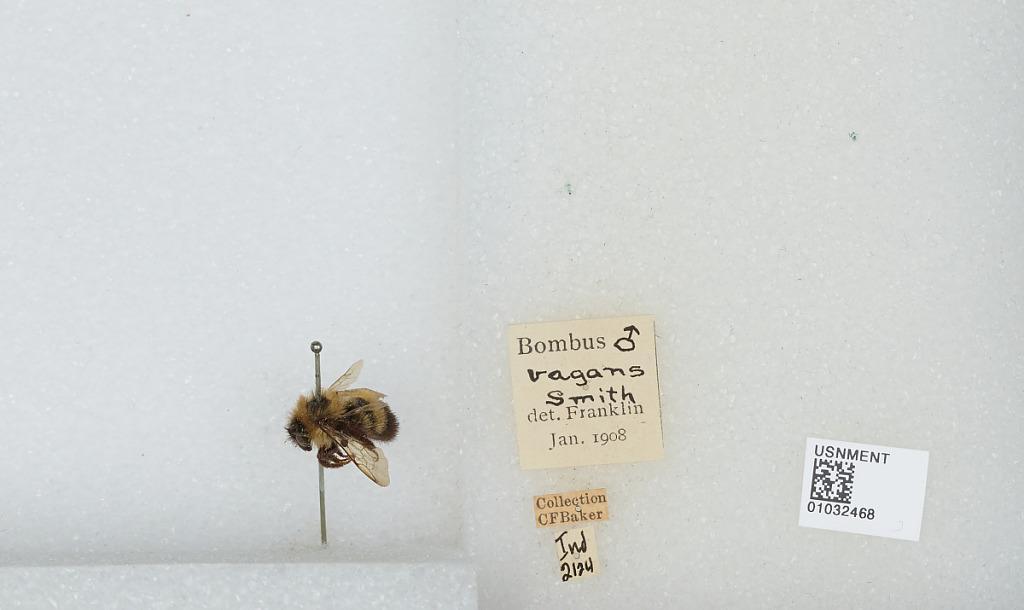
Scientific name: Bombus (Pyrobombus) vagans vagans Smith
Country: United States
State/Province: Indiana
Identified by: Franklin